Mérignas

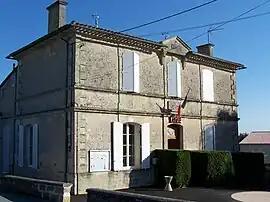
Town hall

Mérignas is a commune in the Gironde department in Nouvelle-Aquitaine in southwestern France.